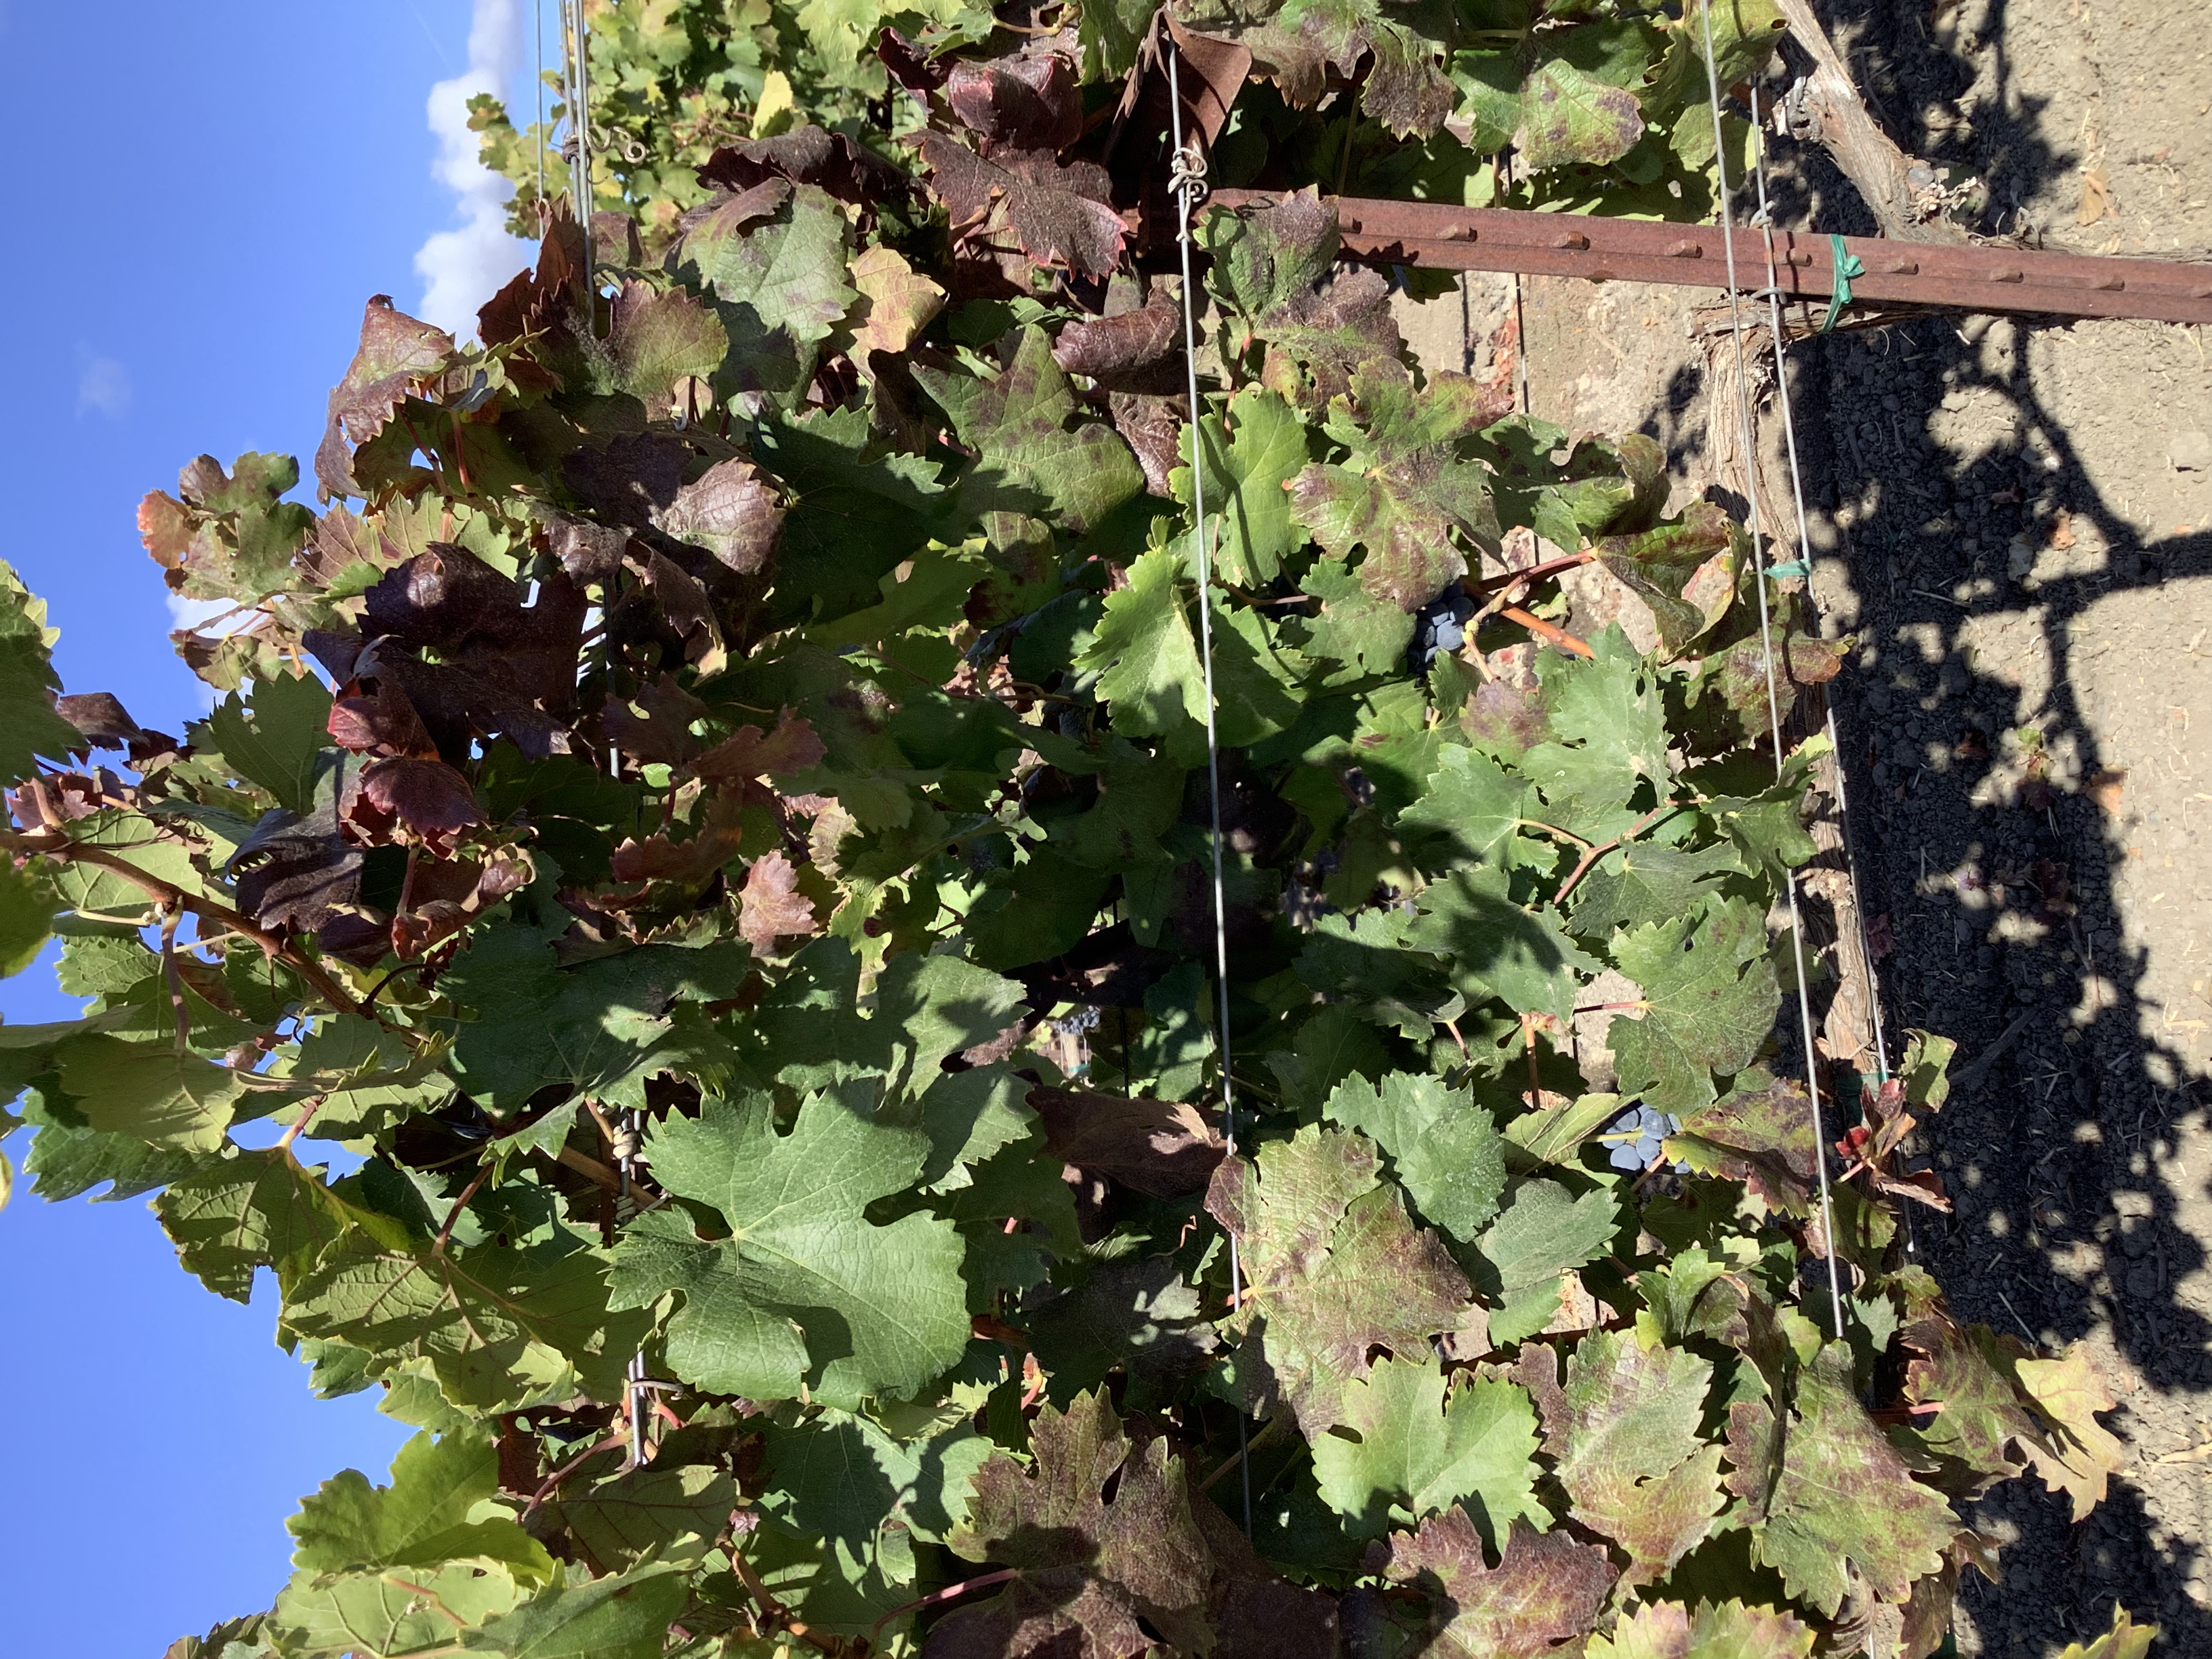
Label: Red Blotch